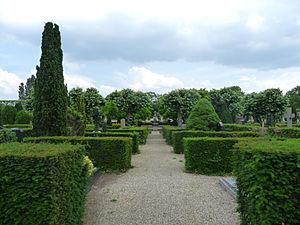
Cimetière Nord de Strasbourg. Jardins à la française.
Le Cimetière Nord est un cimetière situé dans le quartier de la Robertsau à Strasbourg.